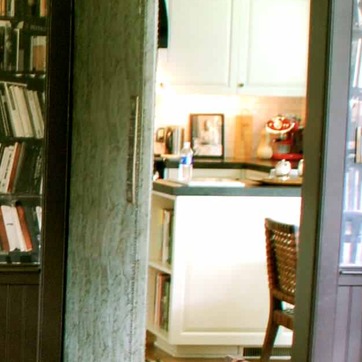
Material: polishedstone